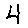
Label: 4